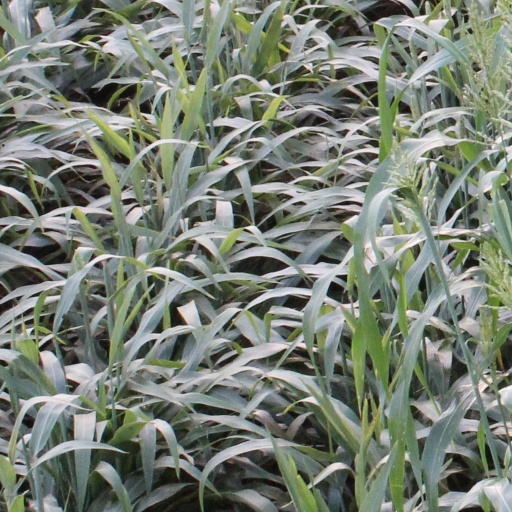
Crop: sorghum